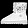
Label: Ankle boot